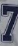
Number: 7